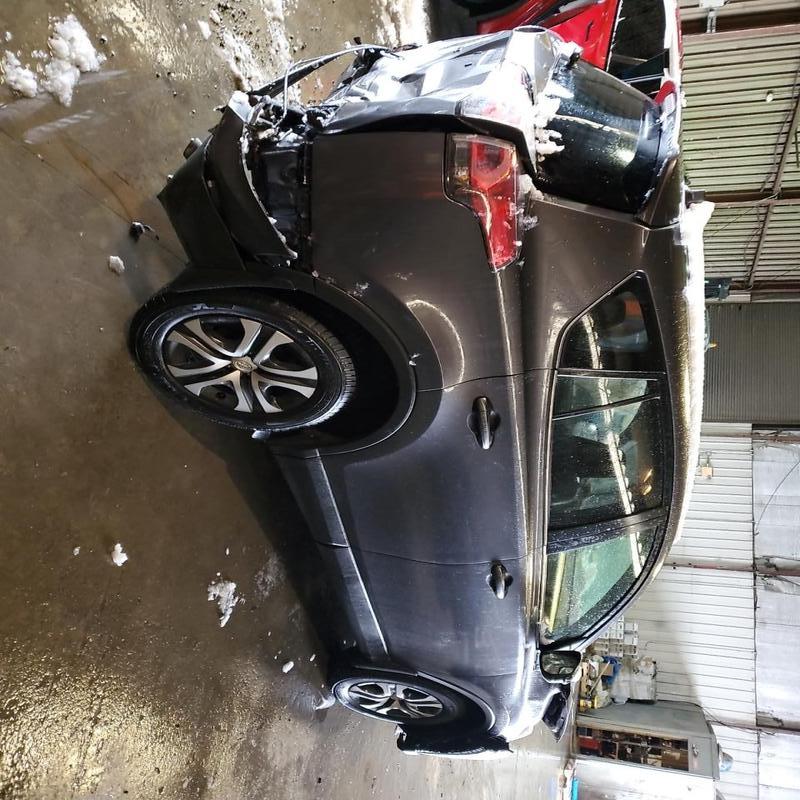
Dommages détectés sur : pare-choc avant, capot, aile arrière droite, malle, feu arrière droit, pare-choc arrière, plaque d'immatriculation arrière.
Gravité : majeur